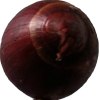
Label: red_onion